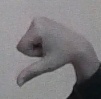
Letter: waw